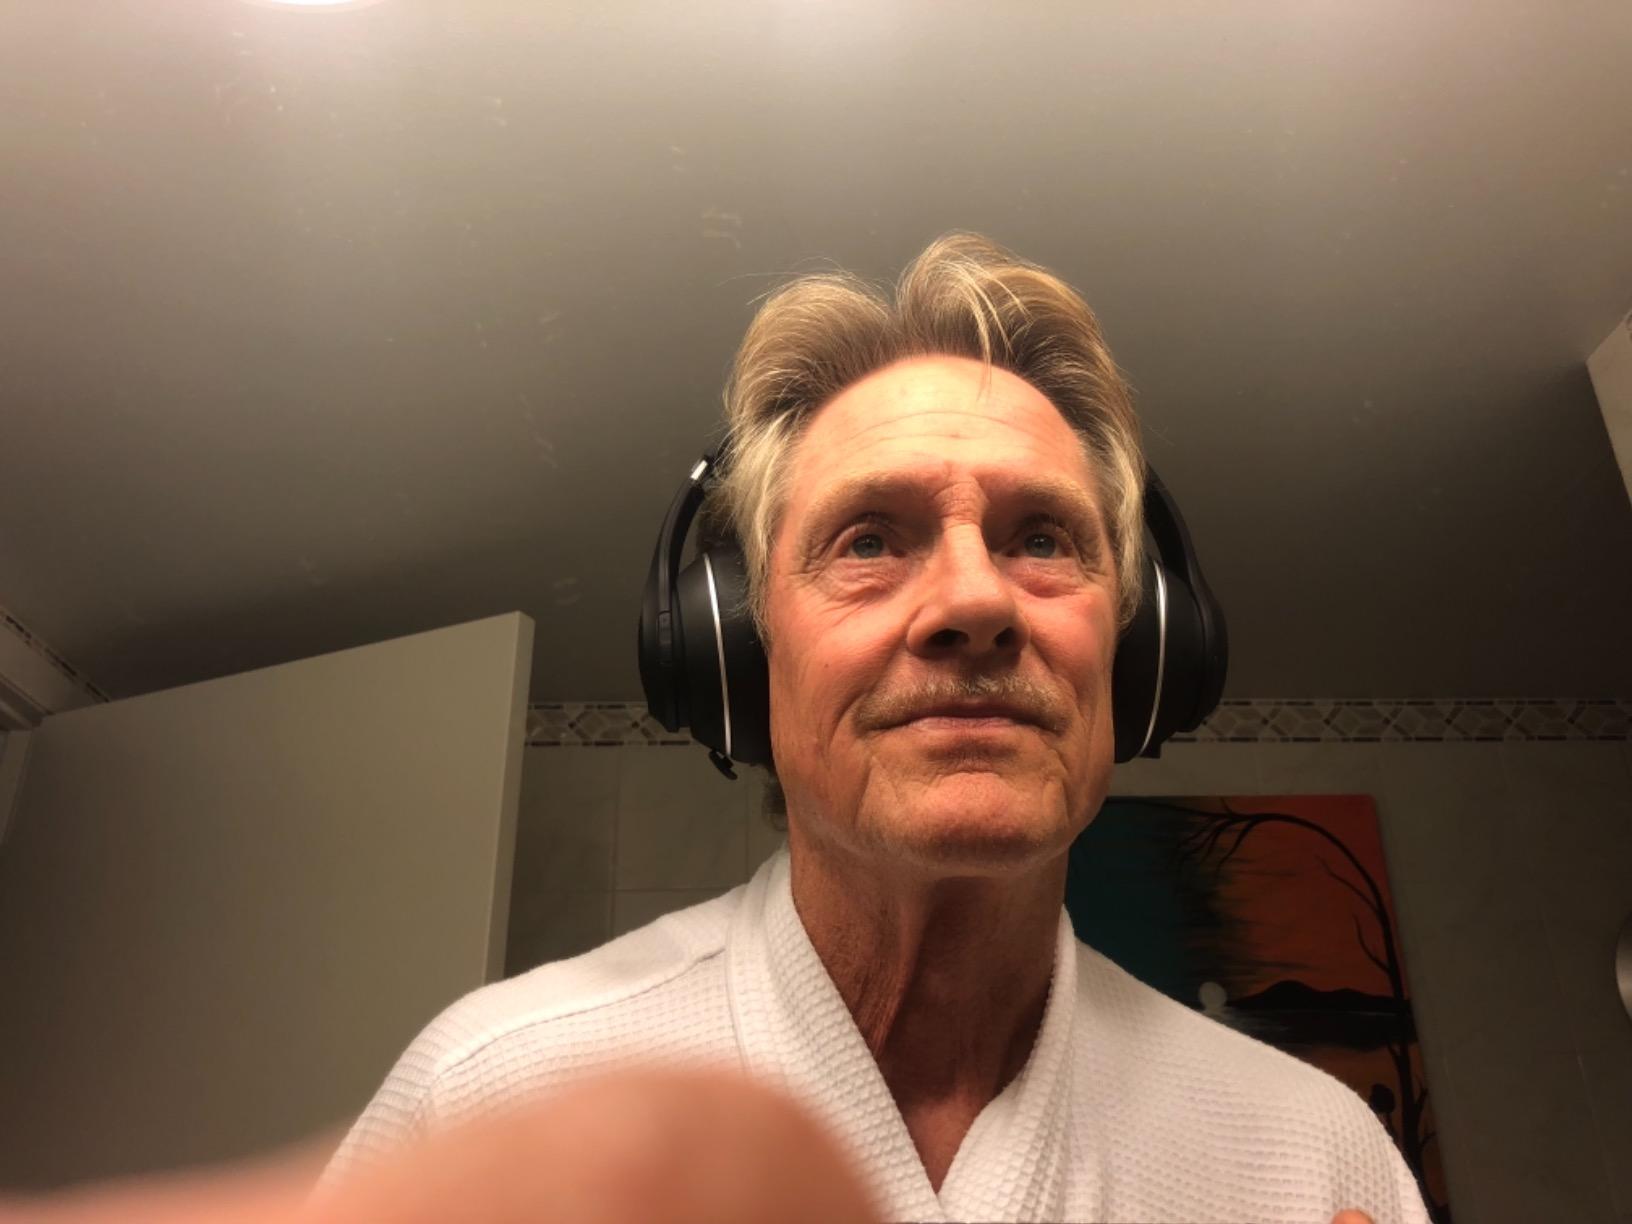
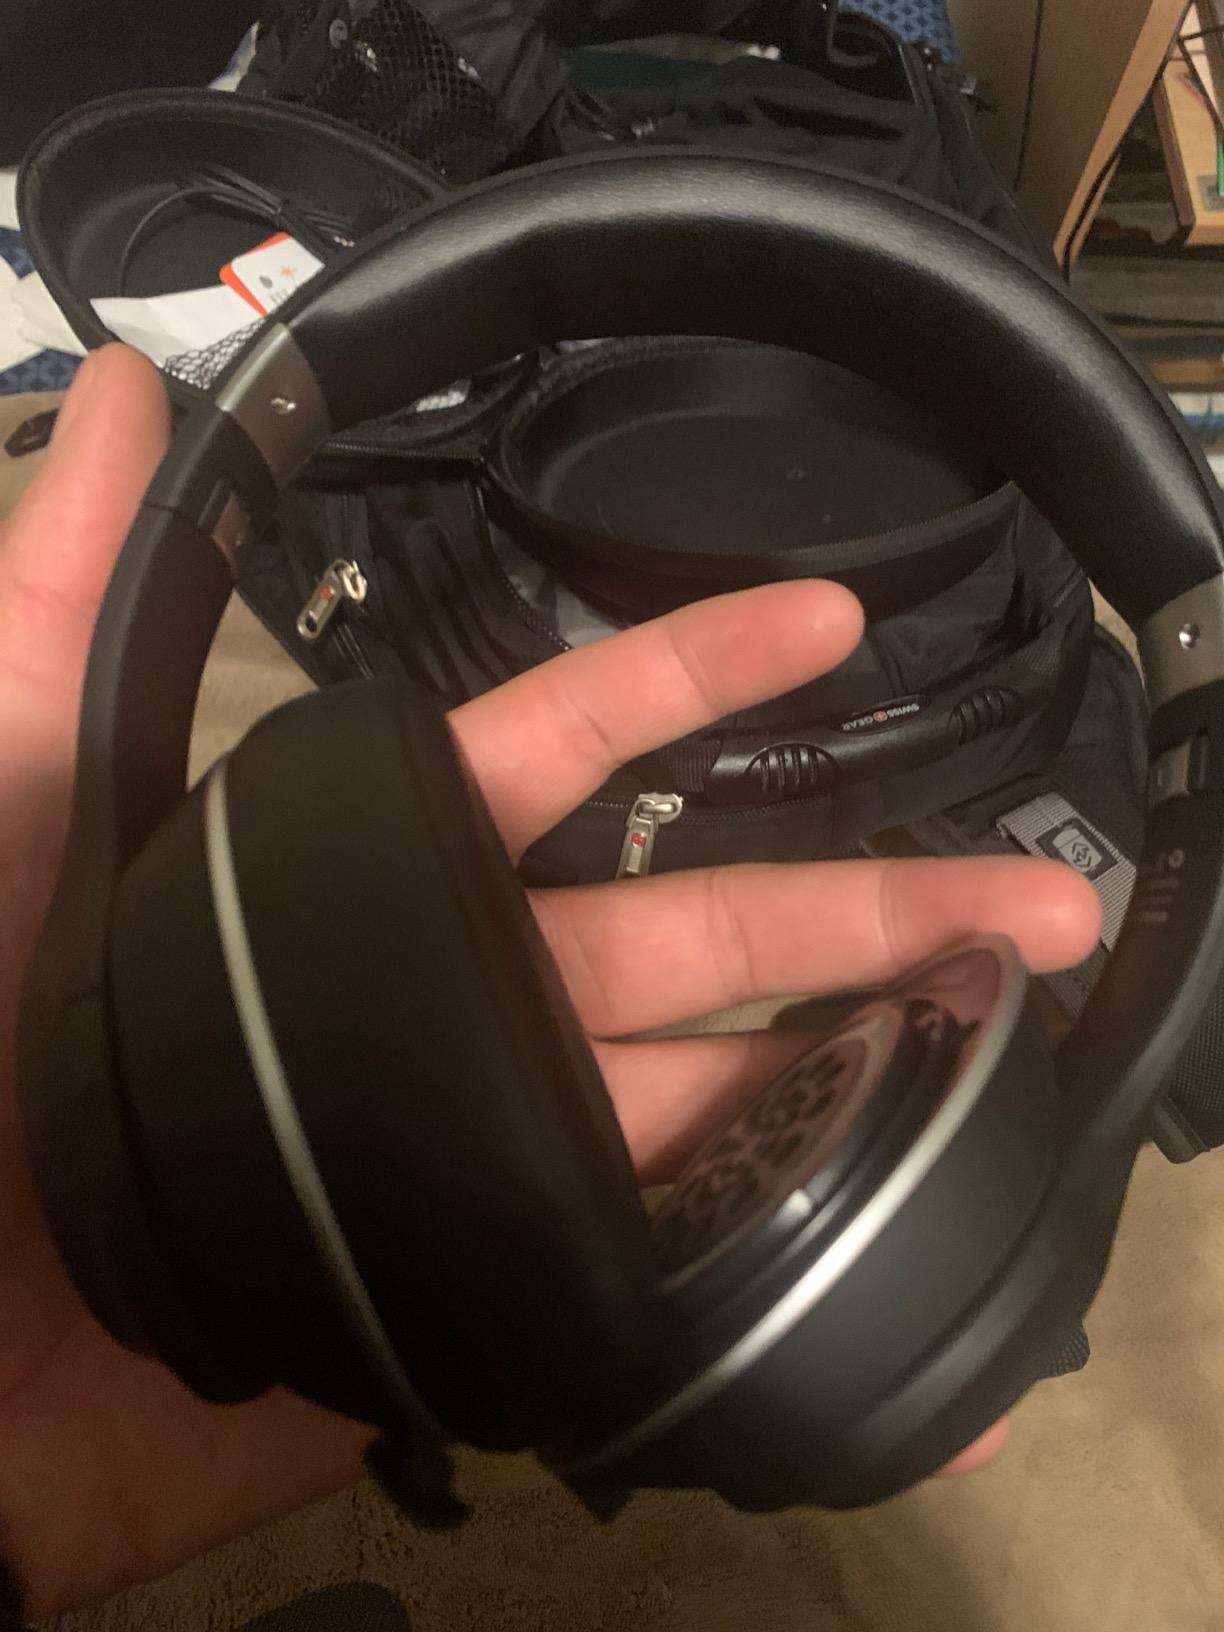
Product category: headphones
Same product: yes